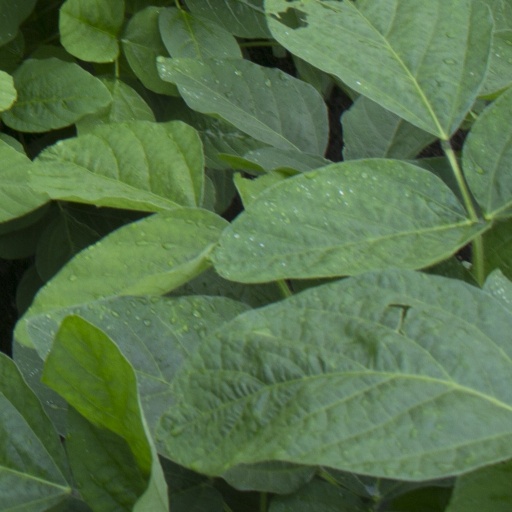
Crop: soybean